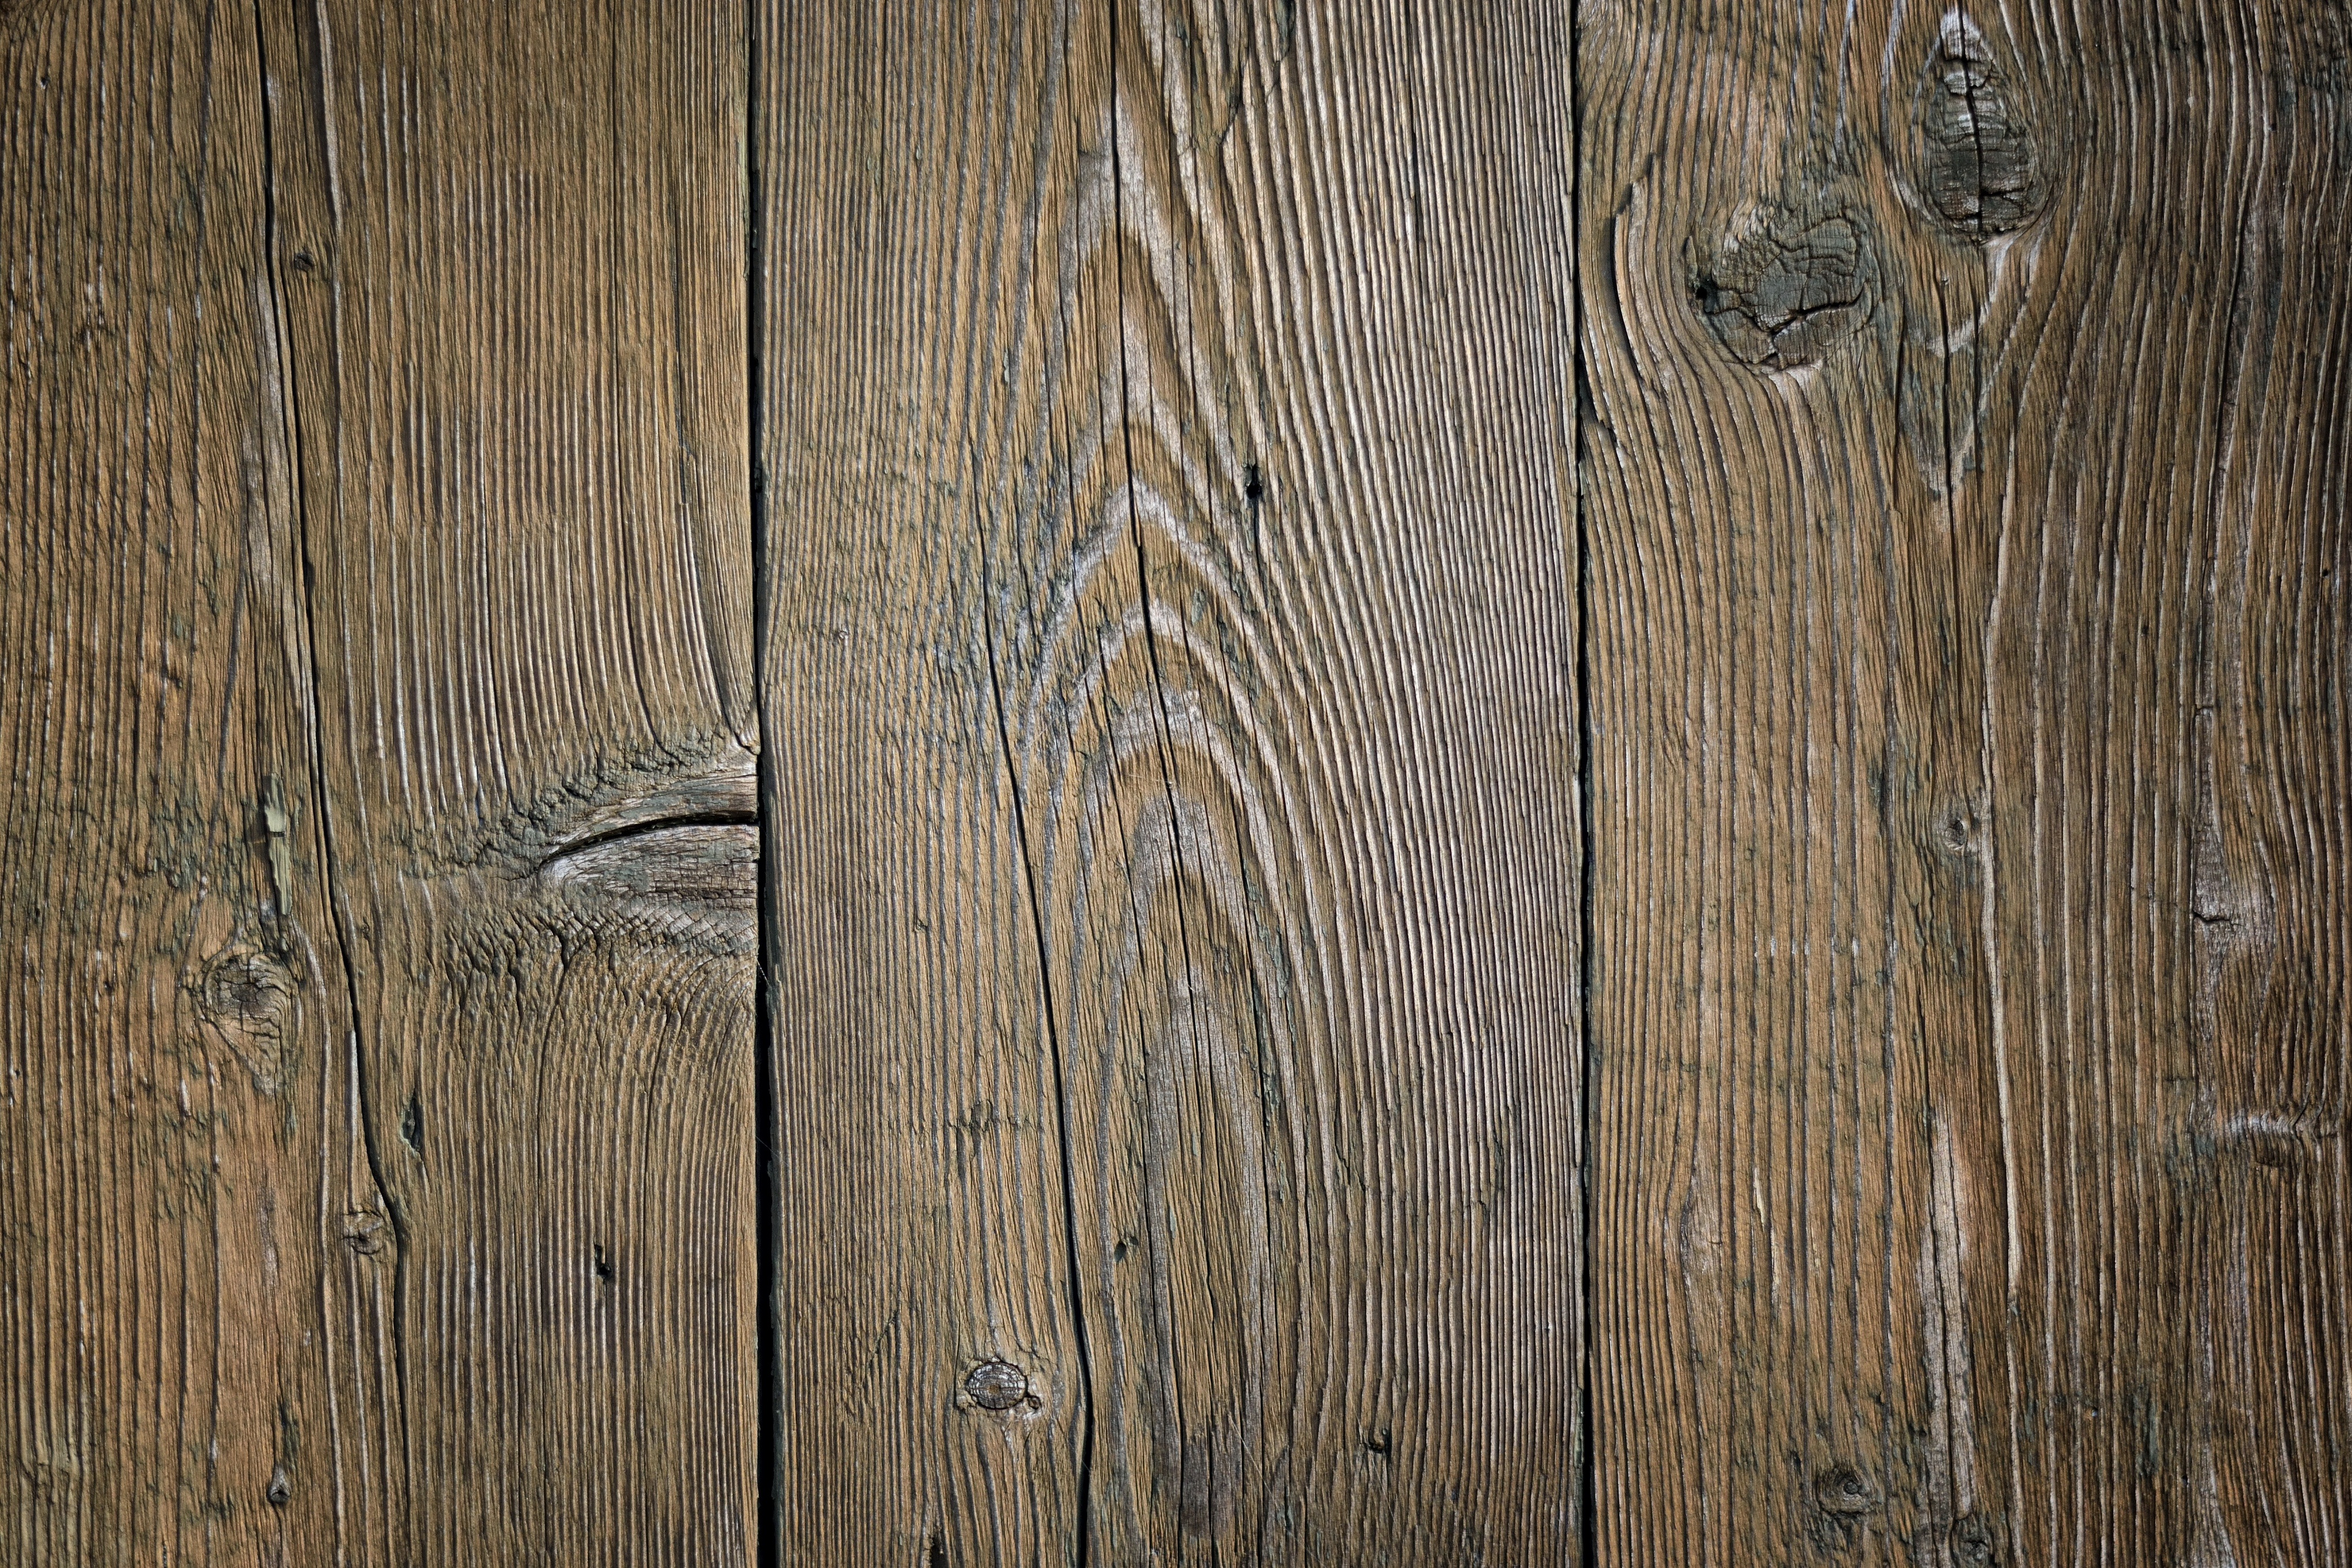
tree, branch, structure, board, wood, texture, leaf, floor, trunk, old, soil, background, hardwood, decorative, wallpaper, flooring, wood flooring, laminate flooring, pen brown